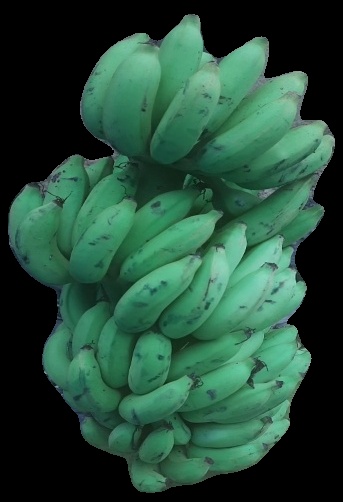
Variety: elakki-bale
Grade: grade2